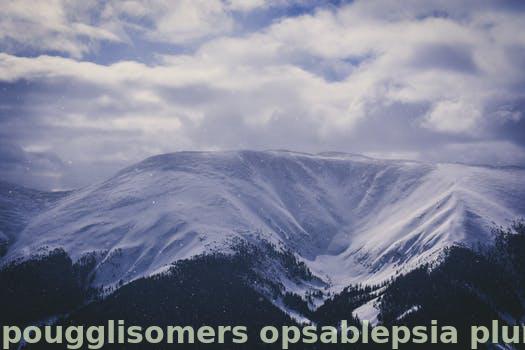
Label: Watermark